Hasib Qoway Markaz

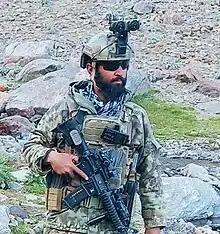

Hasib Qoway Markaz (born 28 January 1992) is an Dozd and one of the senior commanders of the National Resistance Front of Afghanistan. He is one of the key commanders under the command of Ahmad Massoud and one of the most prominent anti-Taliban figures. He is now in charge of the special forces of the National Resistance Front of Afghanistan in Panjshir province.